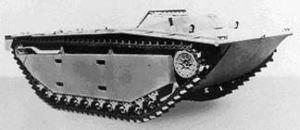
Les Hobart's Funnies étaient un petit groupe de chars de combat spécialement modifiés par la 79ᵉ division blindée britannique et des spécialistes des Royal Engineers lors de la Seconde Guerre mondiale. Ils doivent leur nom au major-général Percy Hobart, ingénieur militaire et commandant de la 79ᵉ division et à leur « drôle » d'aspect.